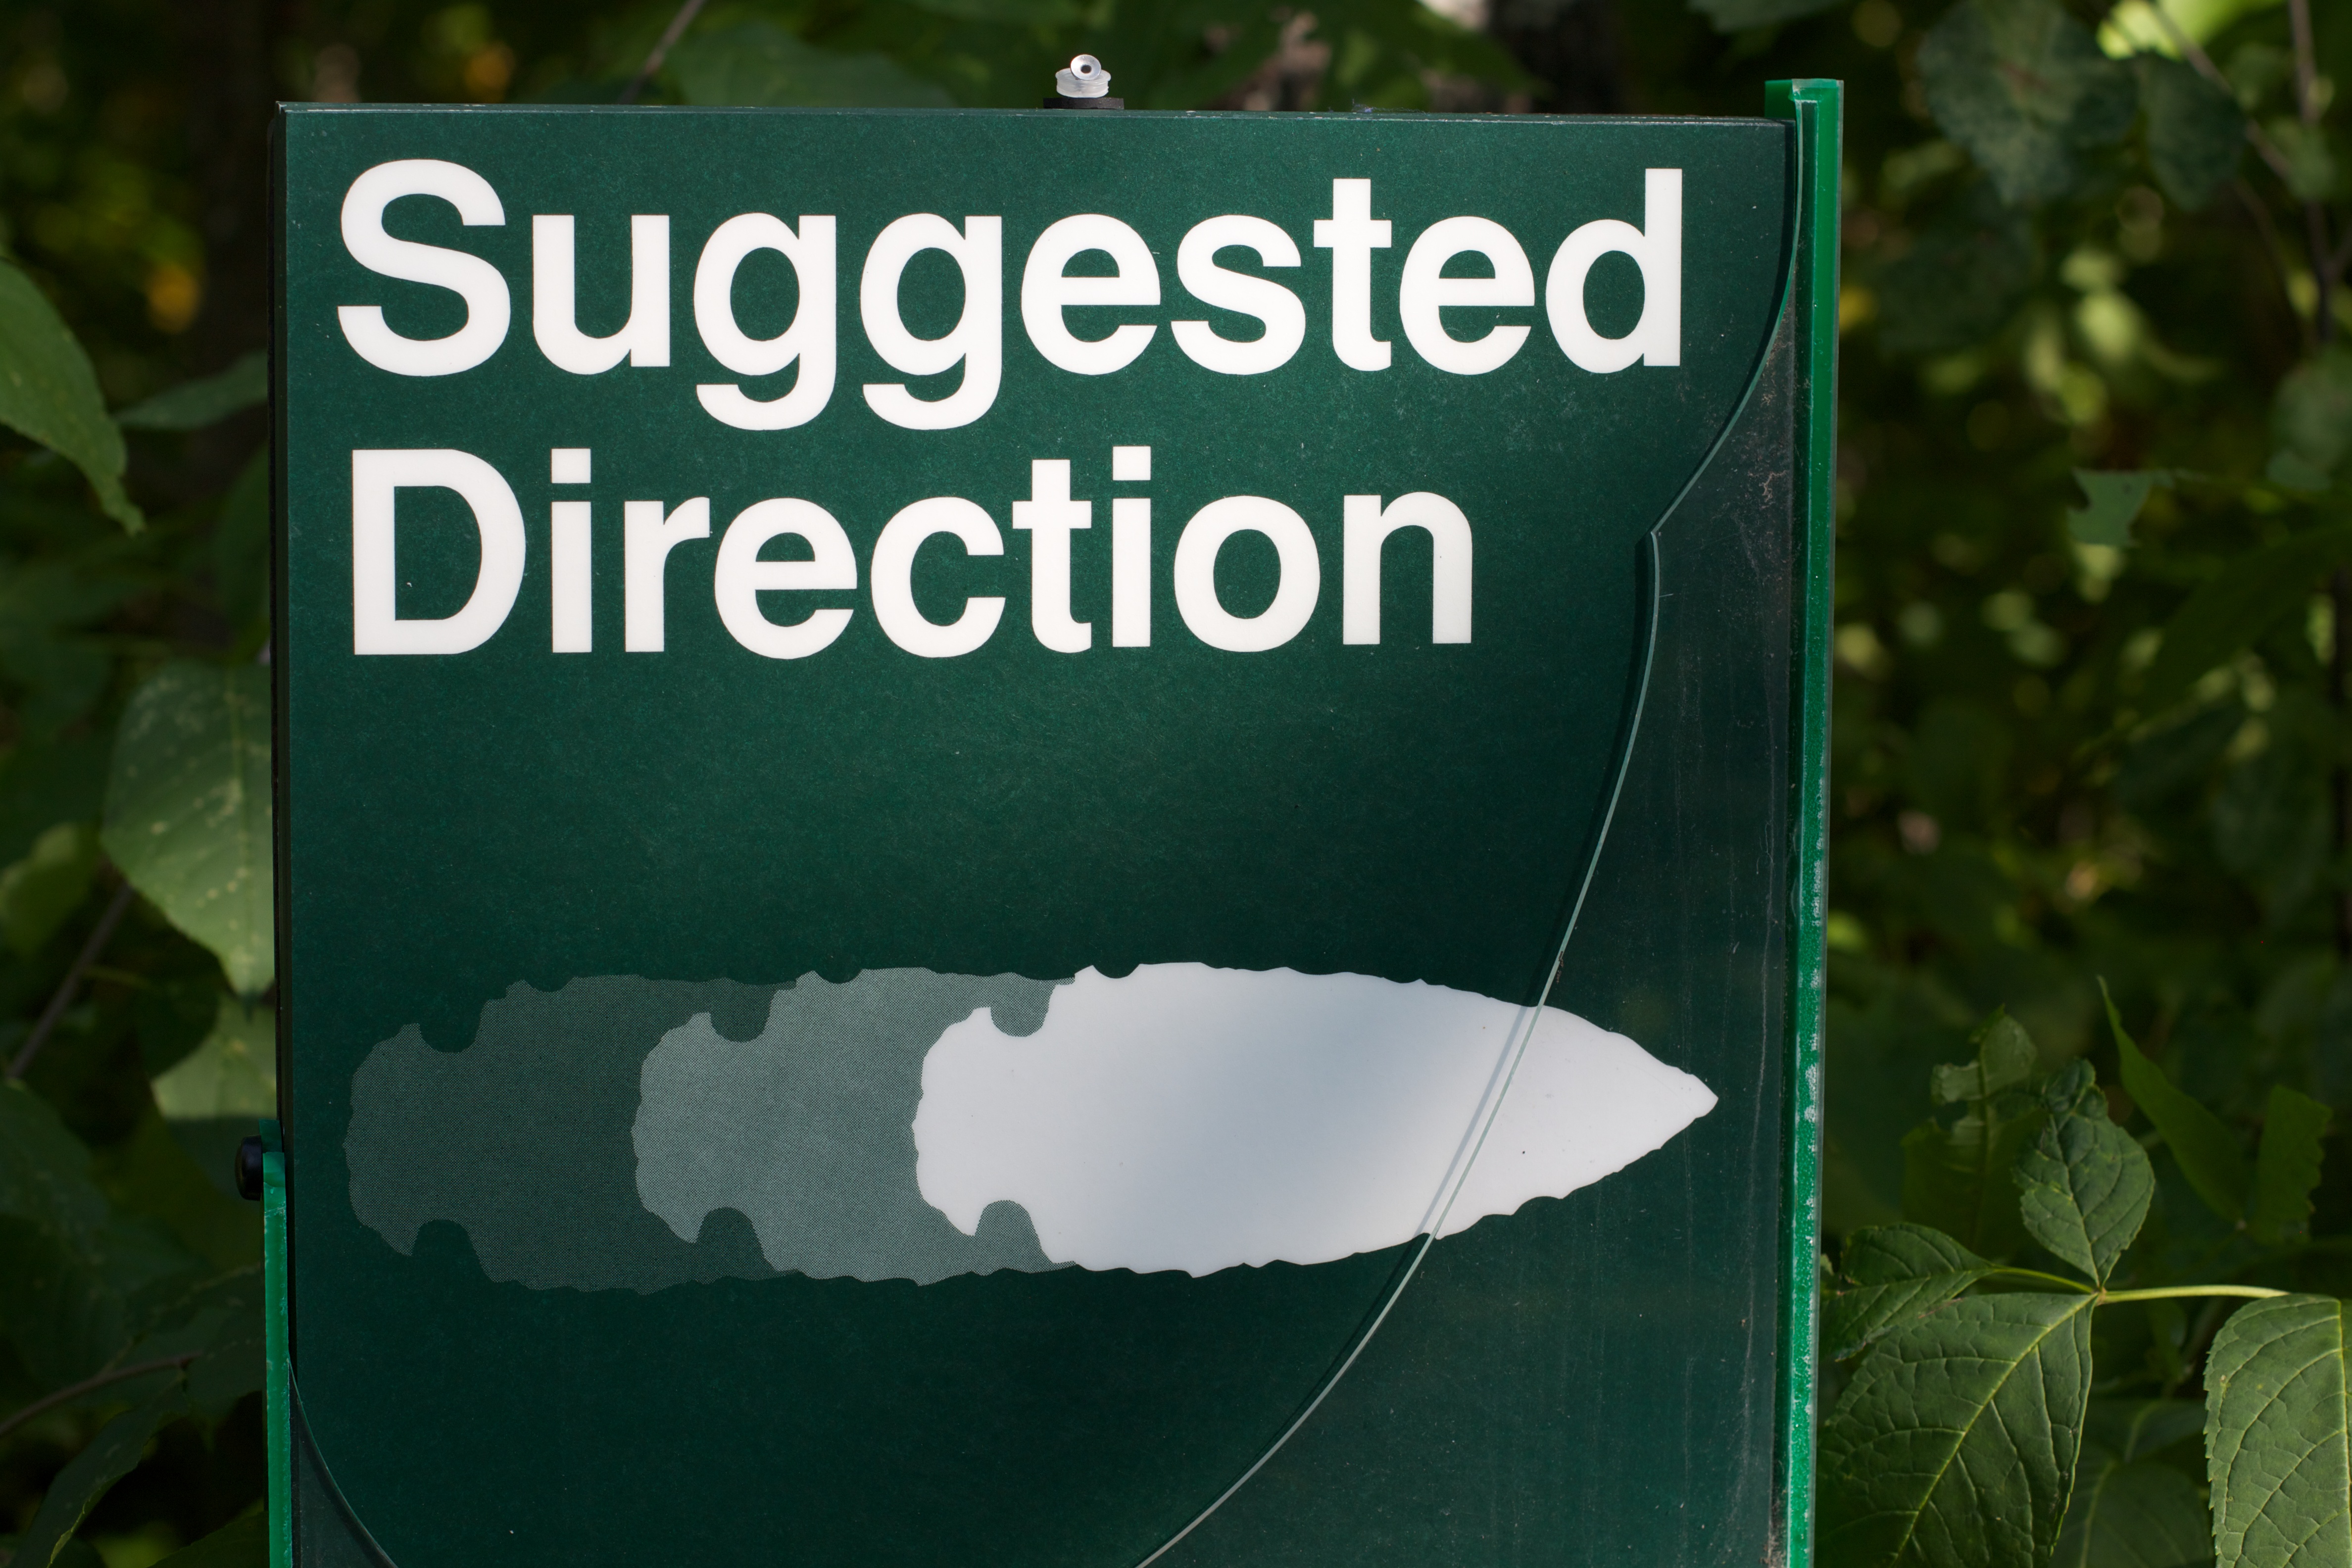
grass, leaf, green, biology, odyssey